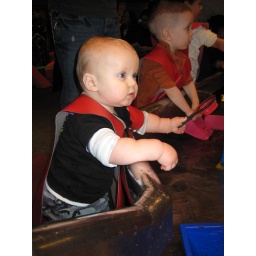
Hondo loved the water table in the tot's area.